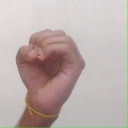
अक्षर: ऊ